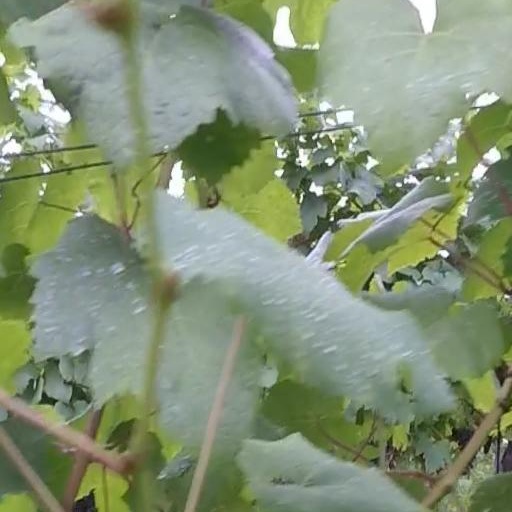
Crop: grape